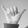
ASL letter: Y